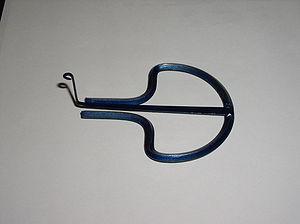
La musique italienne regroupe l'ensemble des genres musicaux et des répertoires composés sur le territoire italien depuis les premiers temps de la musique jusqu'au XXIᵉ siècle. Cela concerne la musique traditionnelle des différentes régions d'Italie, la musique classique allant du moyen-âge à la musique contemporaine, notamment l'opéra italien, et les différents genres de la musique populaire, de la variété à la techno et au hip-hop en passant par le rock.